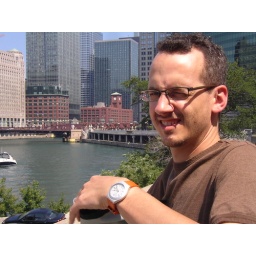
lake street over the chicago river.